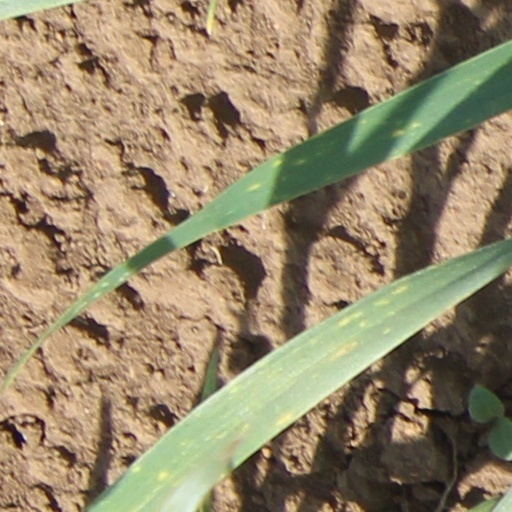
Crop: wheat